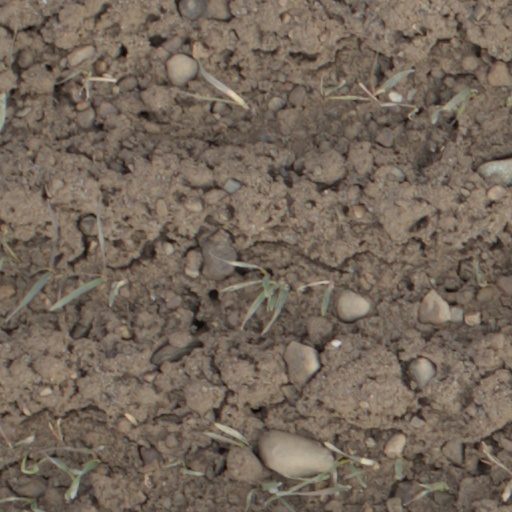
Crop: wheat